Rare breed

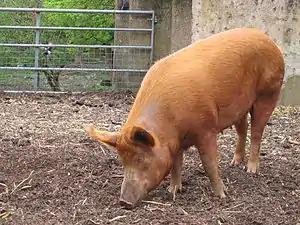
The Tamworth is a pig breed that is rare in both its native country and abroad.

There are several definitions of "breed" and "rare breed". Breeds may be defined as a group of animals that share visible characteristics, such as Pinto horses, which are all spotted. A stricter definition insists that breeds are "consistent and predictable genetic entities", which means that individuals from that breed will produce offspring that is predictably similar to their genitors, and that this similarity is genetically based. This biological definition is useful for conservation, which treats breeds as reliable sources of genetic diversity.